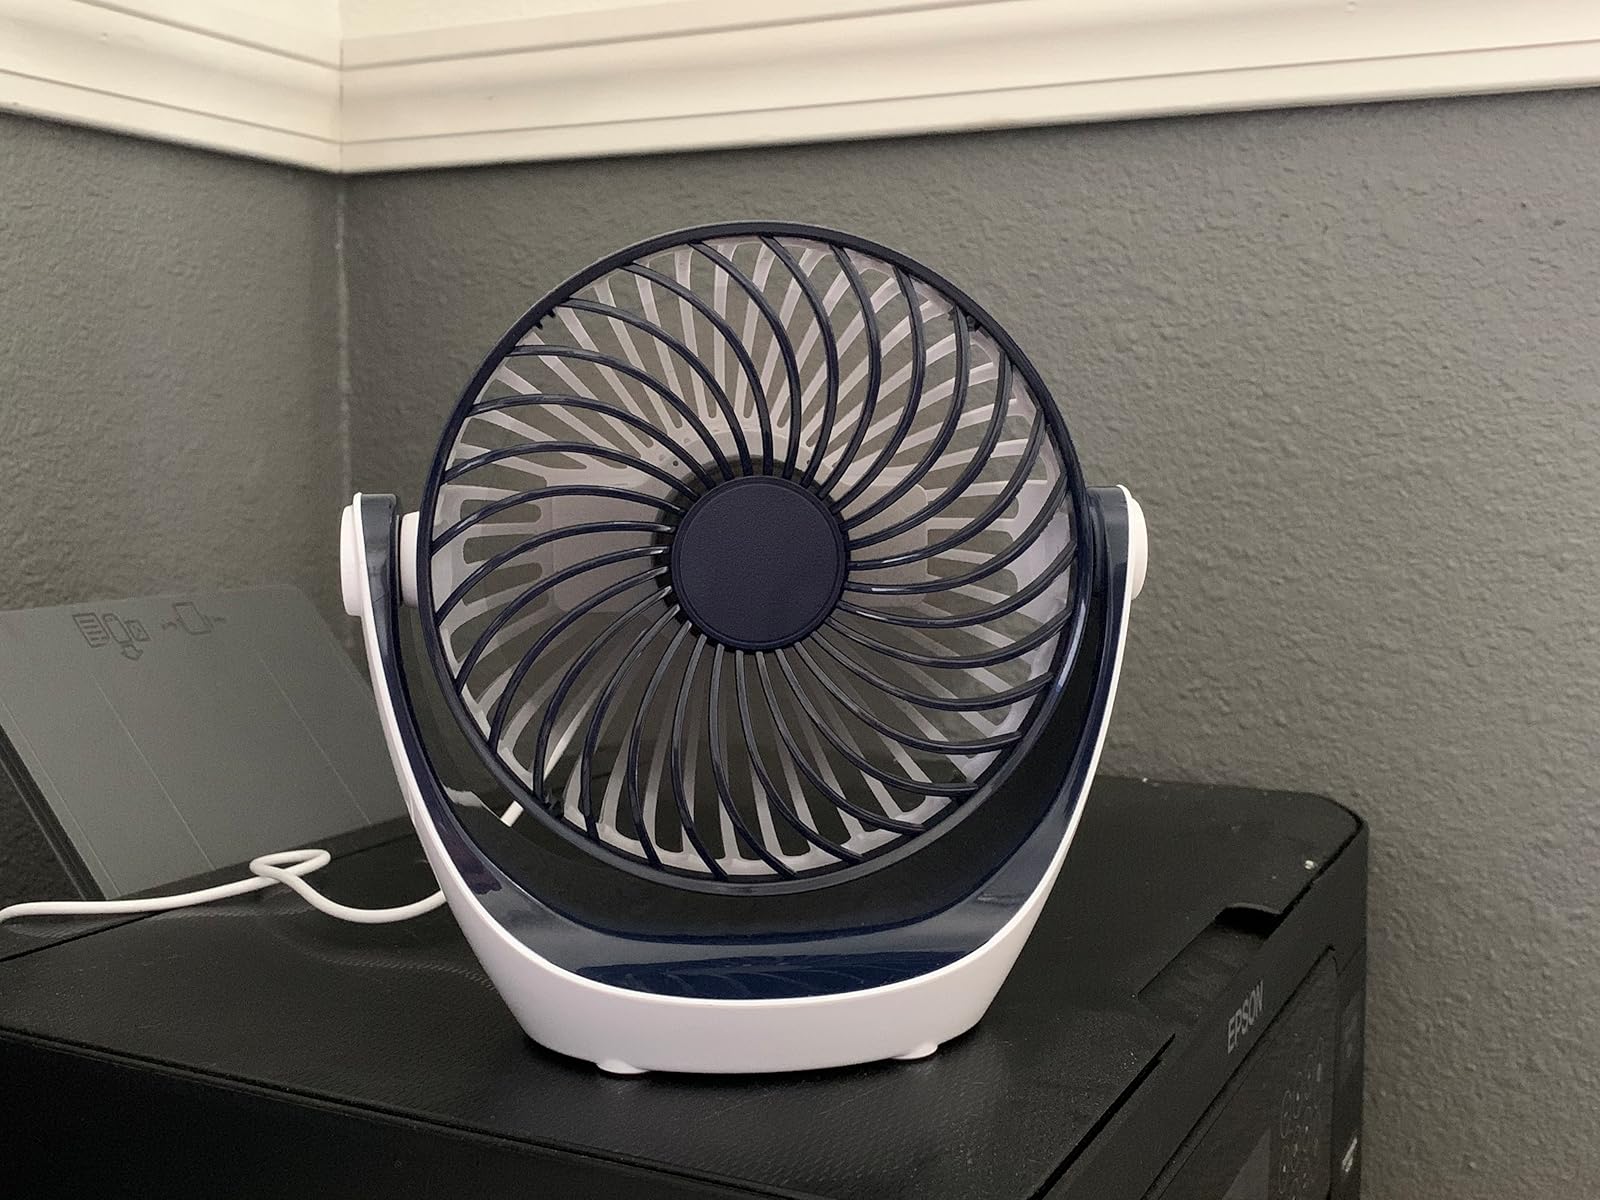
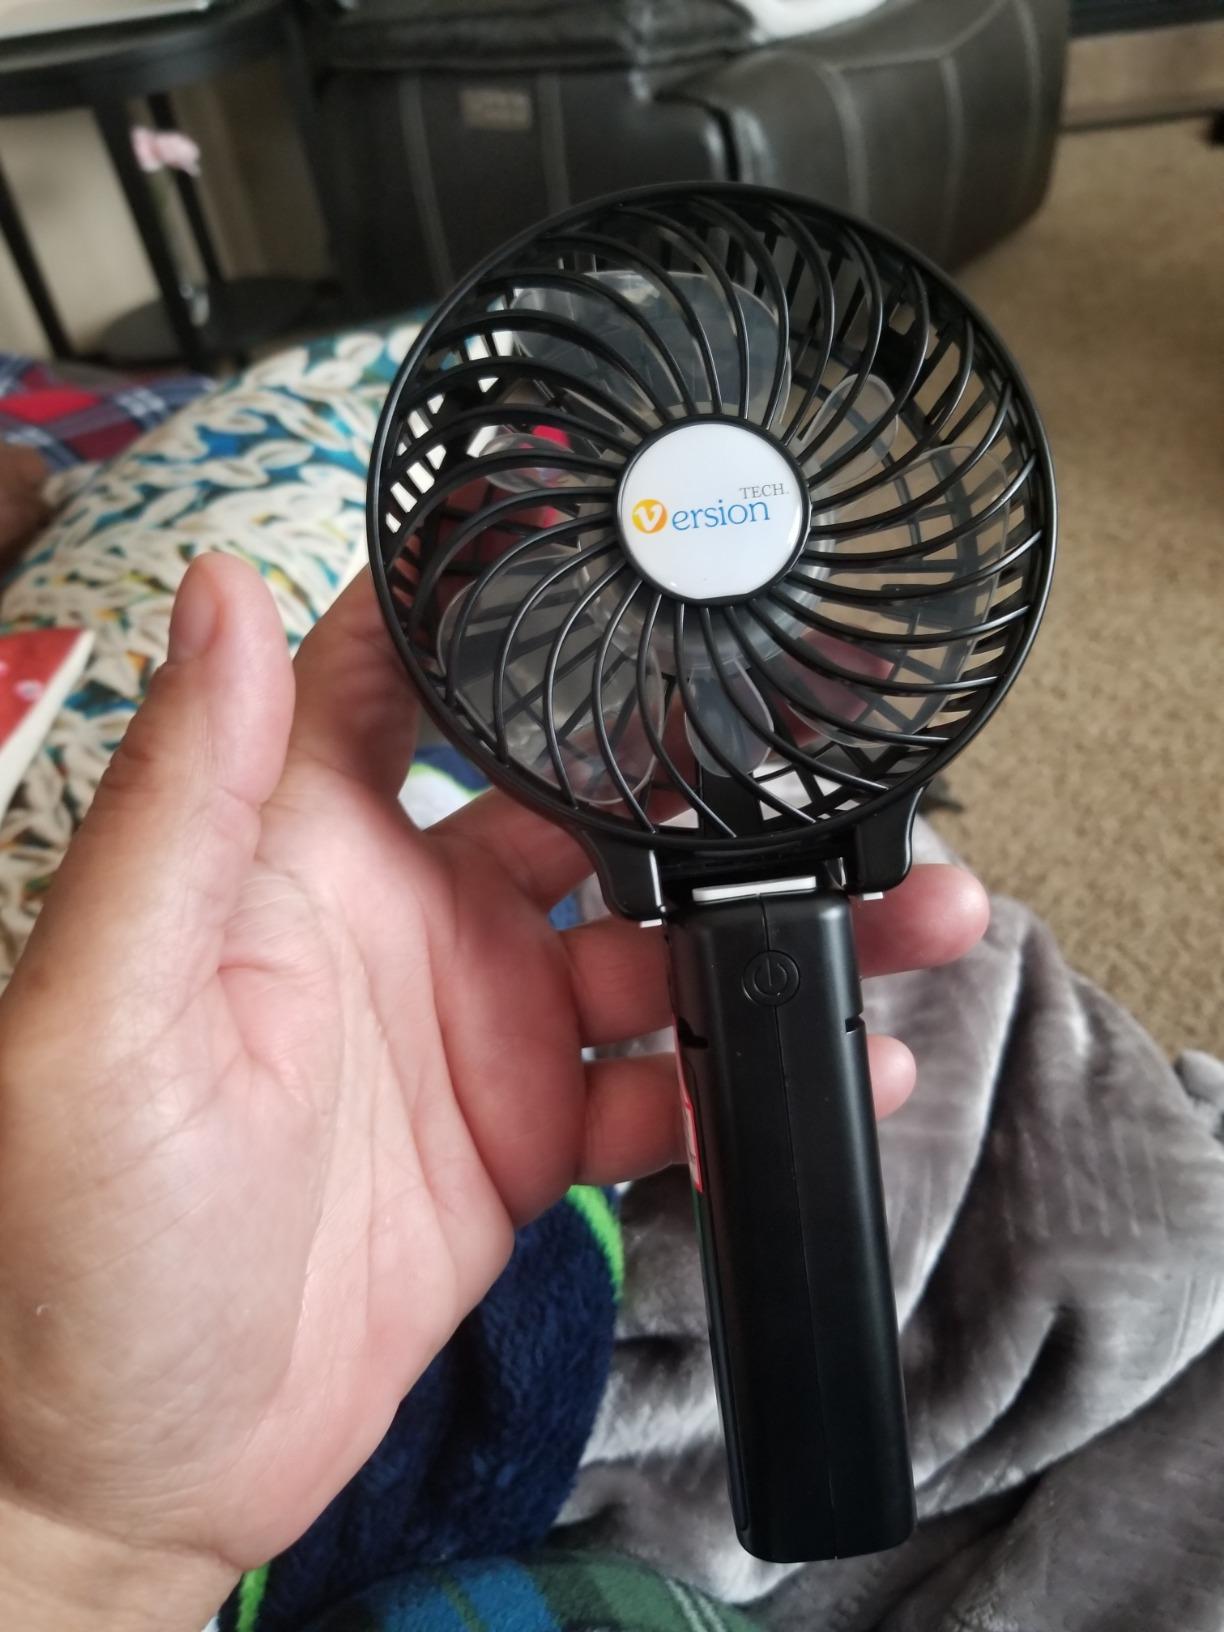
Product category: fan
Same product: no